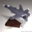
Label: airplane